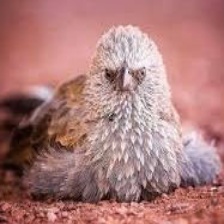
Species: APOSTLEBIRD
Scientific name: STRUTHIDEA CINEREA